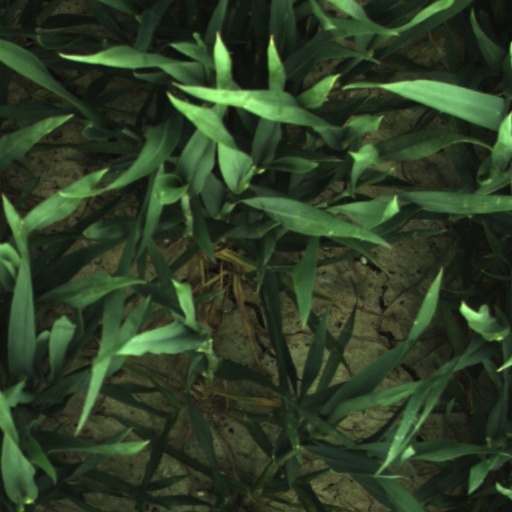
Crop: wheat